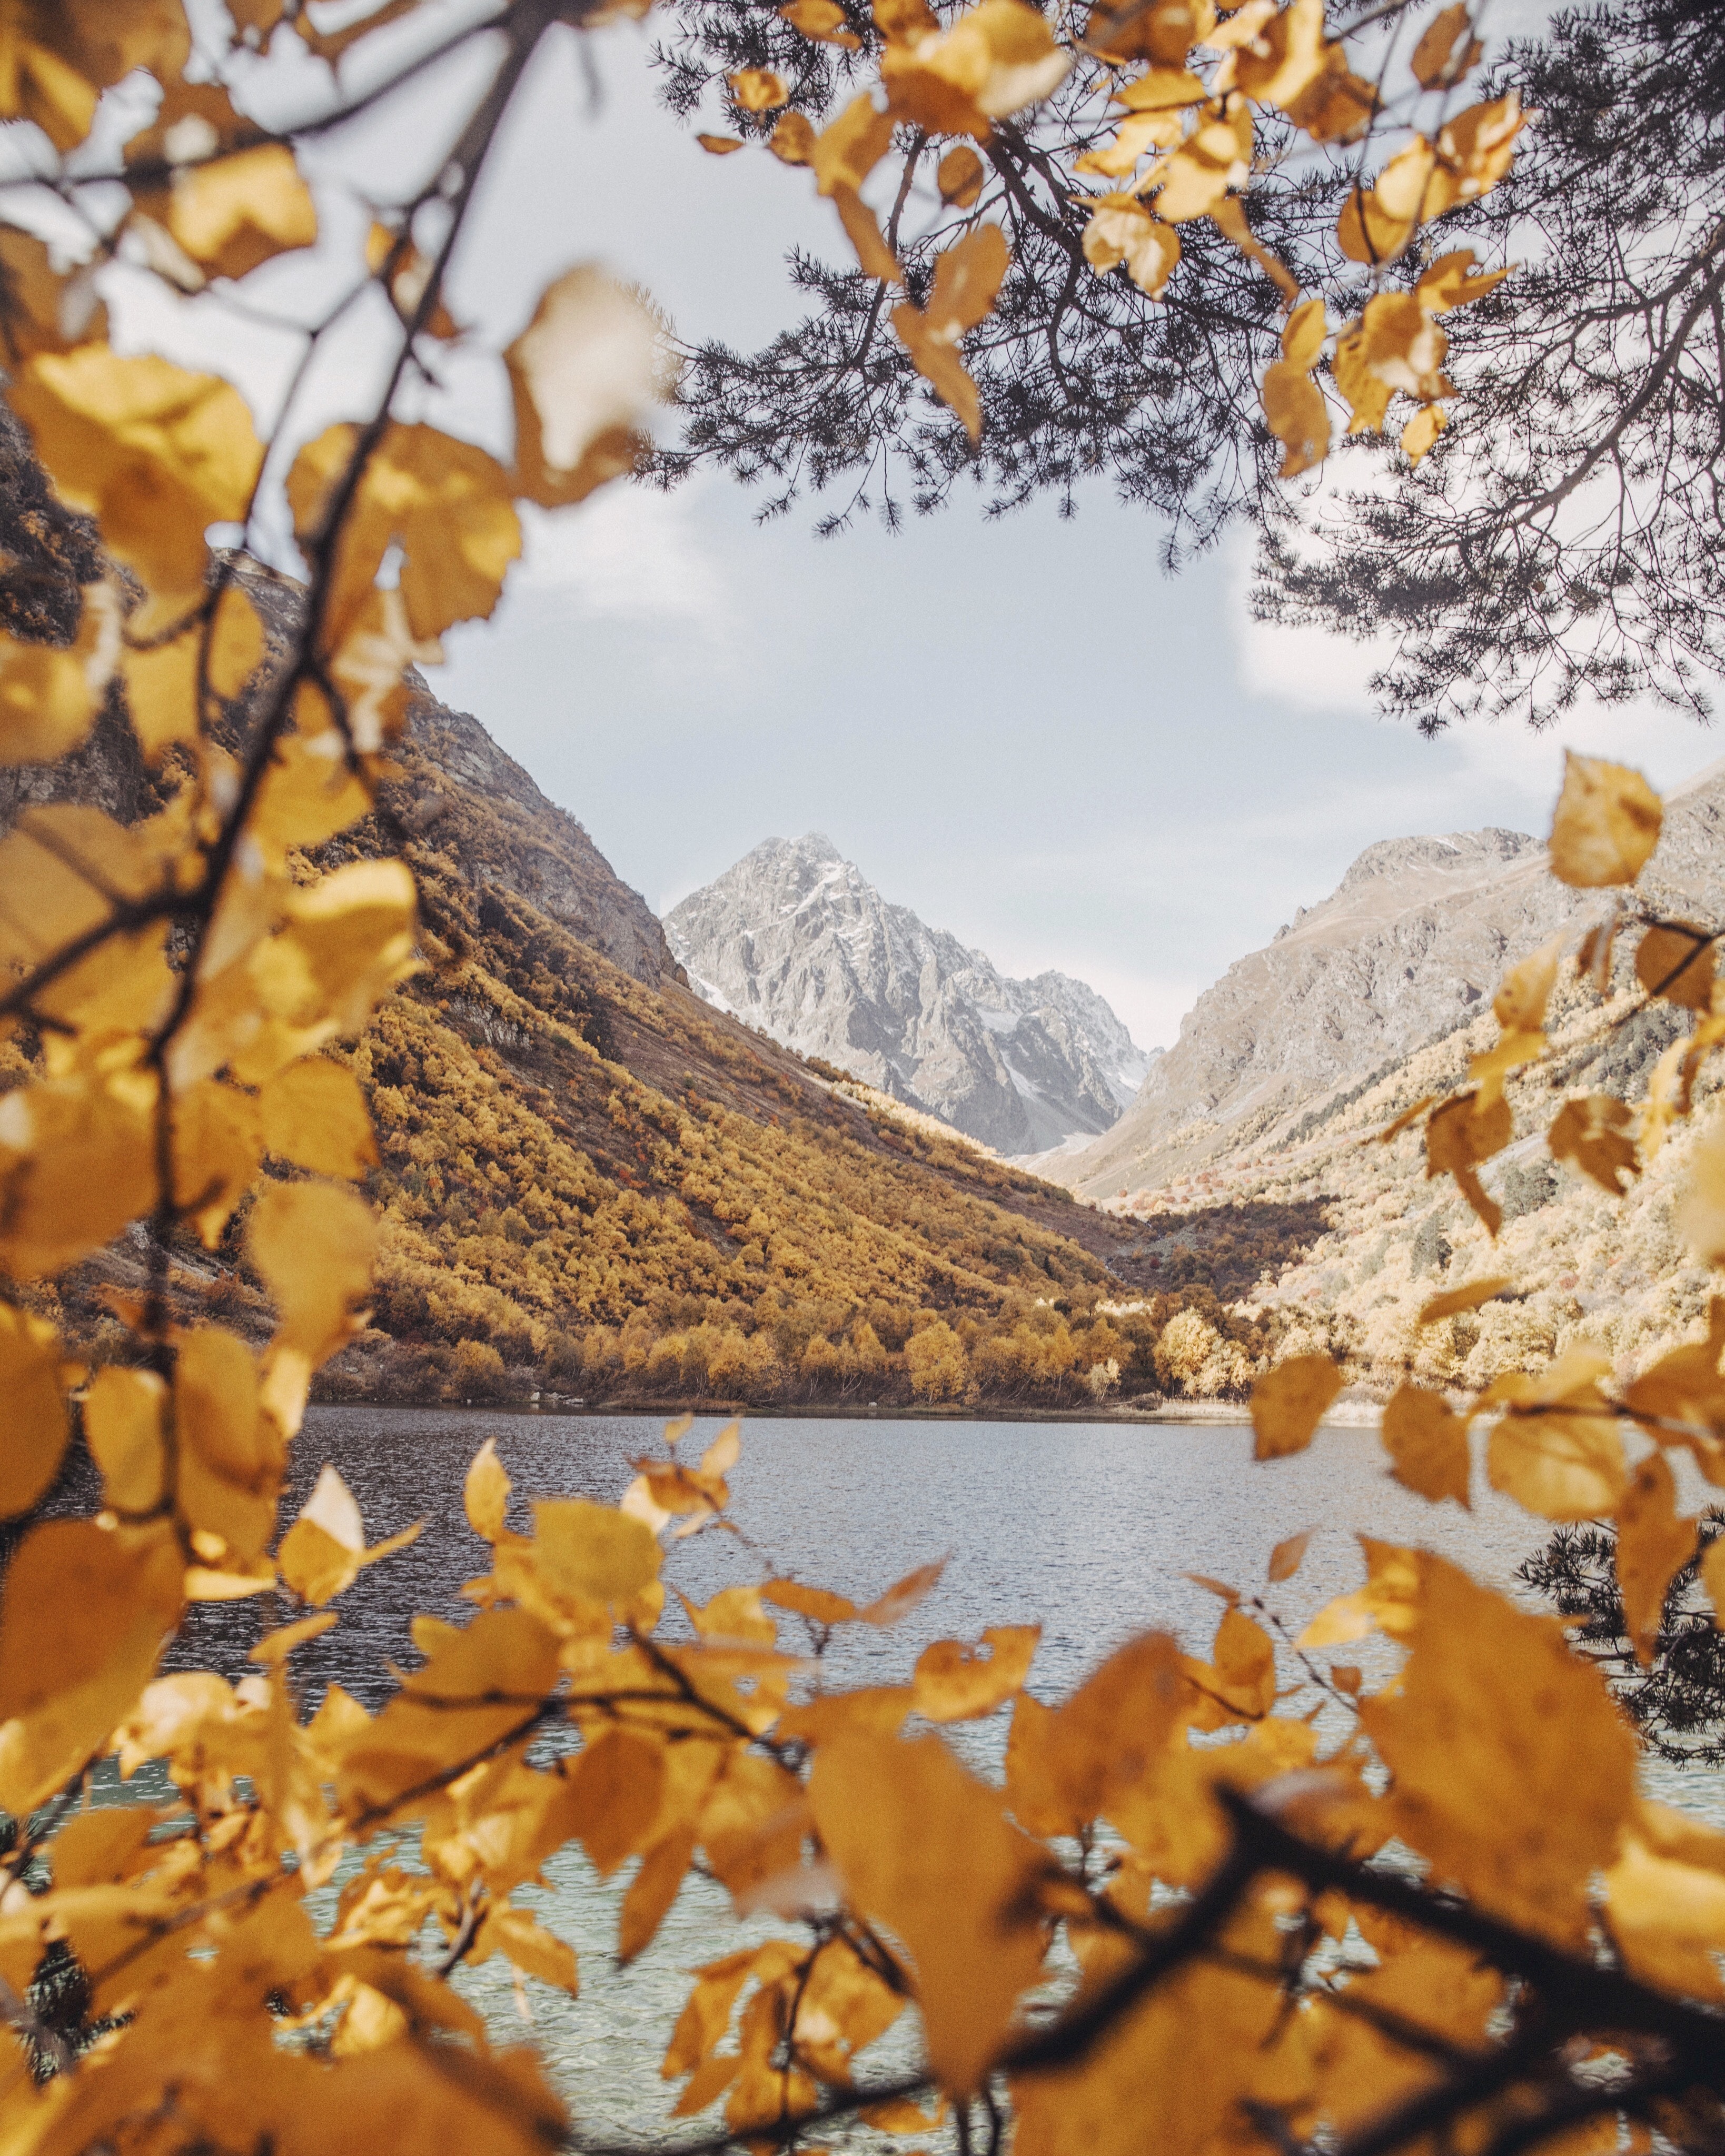
nature, tree, leaf, natural landscape, autumn, branch, yellow, woody plant, sky, plant, spring, mountain, deciduous, landscape, alps, reflection, mountain range, national park, maidenhair tree, rock, world, twig